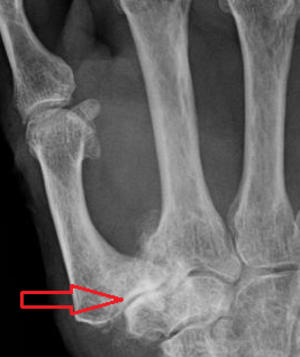
La rhizarthrose est l'arthrose d'une articulation de la base du pouce entre le trapèze et le premier métacarpien, l'articulation trapézo-métacarpienne. La rhizarthrose est une des localisations les plus fréquentes de l'arthrose de la main. Elle fut dénommée « rhizarthrose » par Forestier en 1937.